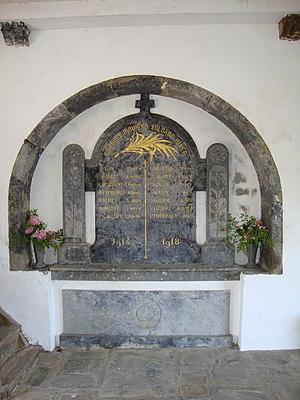
Trois-Villes, est une commune française, située dans le département des Pyrénées-Atlantiques en région Nouvelle-Aquitaine.